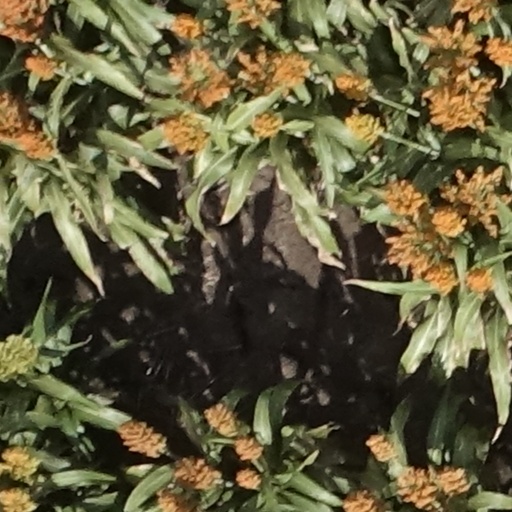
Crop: sorghum